Esther Dyson

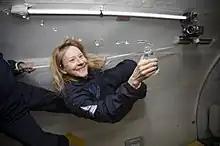
Dyson said, "I'm flying!", 2007 courtesy Zero-G

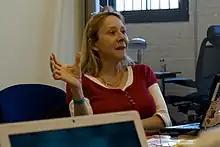
Dyson in 2007

Currently, Dyson is a board member and active investor in a variety of start-ups, mostly in online services, health care, logistics, artificial intelligence, emerging markets, and space travel. She was a board member of Yandex, which is considered the “Google of Russia,” until March 2022.